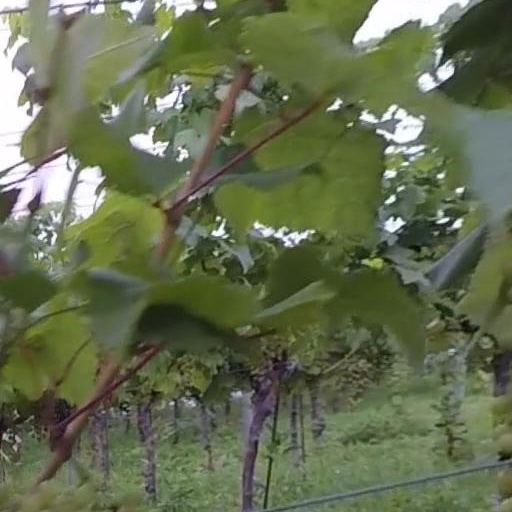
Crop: grape